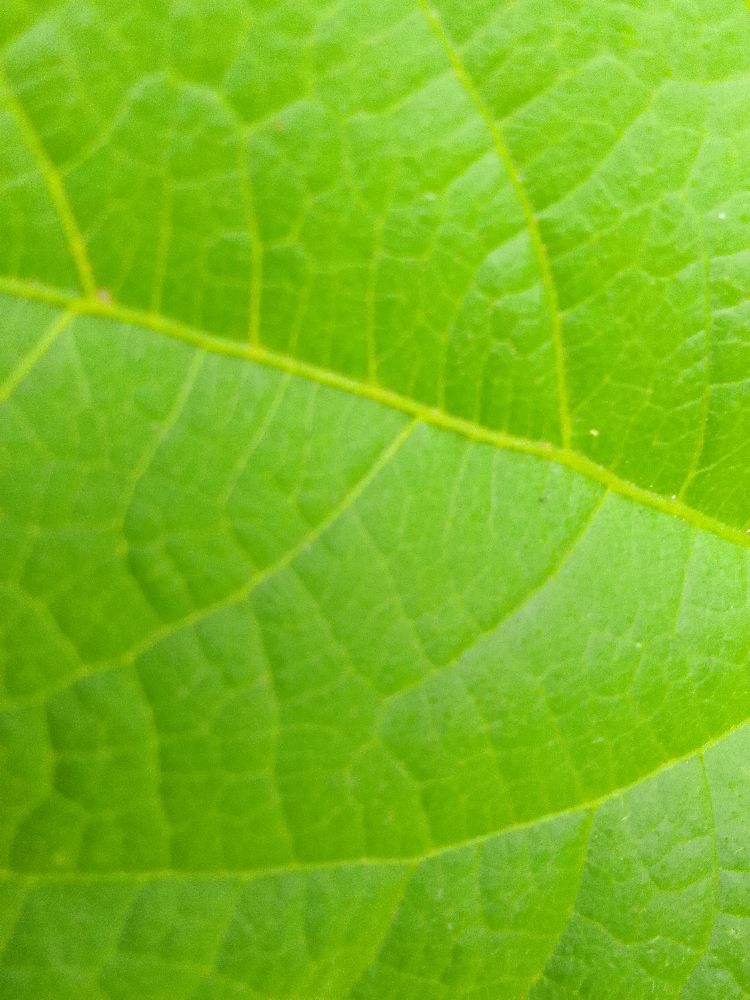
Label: healthy